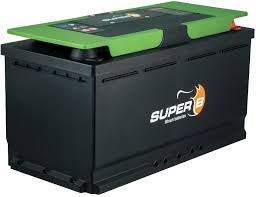
Waste category: battery